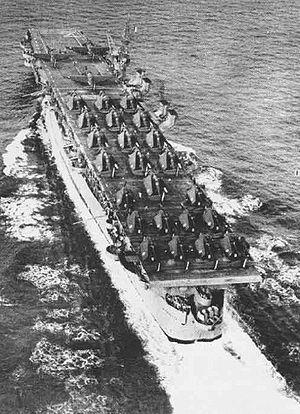
Créés peu après l'invention de l'aviation militaire pendant la Première Guerre mondiale, les porte-avions ont d'abord été considérés comme des bâtiments auxiliaires et n'ont joué un rôle majeur dans la guerre navale qu'à partir de la Seconde Guerre mondiale. Il a fallu l'attaque de Pearl Harbor de décembre 1941 pour démontrer la supériorité de l'aviation embarquée sur la grosse artillerie des navires de ligne, grâce à sa portée incomparablement plus grande pour une force de frappe équivalente. La bataille de la mer de Corail, en mai 1942, est le premier affrontement uniquement aéronaval de l'histoire, dans lequel les forces navales japonaises et américaines s'affrontèrent par avions interposés sans jamais être à portée de canon. En 1944-45, les plus grands cuirassés japonais jamais construits coulent sous les attaques de l'aviation embarquée américaine.
Le porte-avions La Fayette est l’ancien Langley, porte-avions de l'US Navy prêté par les États-Unis à la France de janvier 1951 à mars 1963. Sous pavillon français, il participe à la guerre d’Indochine et au rapatriement des premiers réfugiés d’Algérie.
La Force maritime de l'aéronautique navale est l'actuelle appellation de l'aéronautique navale française. Elle forme une des quatre grandes composantes de la marine française. Elle est issue de la fusion entre les forces de l'aviation embarquée et de l'aviation de patrouille maritime le 19 juin 1998. Son actuelle organisation précisée par l'instruction Nᵒ 24/DEF/EMM/ROJ relative à l'organisation de la force maritime de l'aéronautique navale du 3 novembre 2011 a été publiée au Bulletin officiel des armées le 10 novembre 2011.